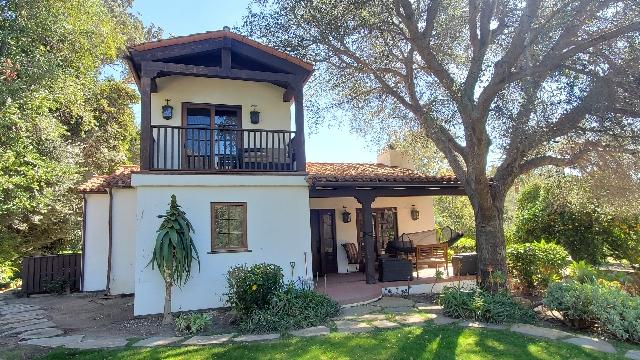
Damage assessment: no_damage